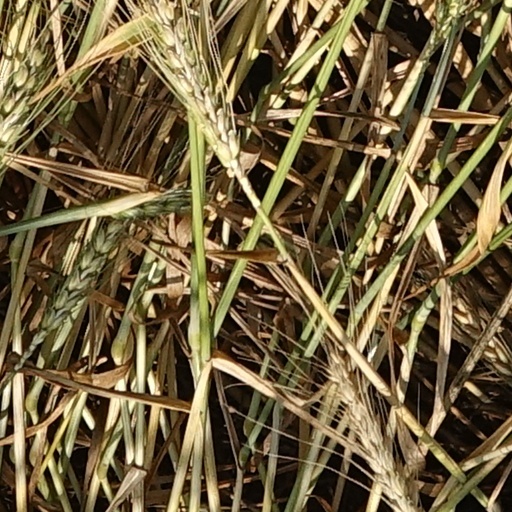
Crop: wheat